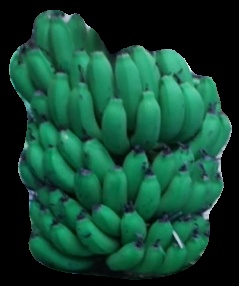
Variety: pachbale
Grade: grade2